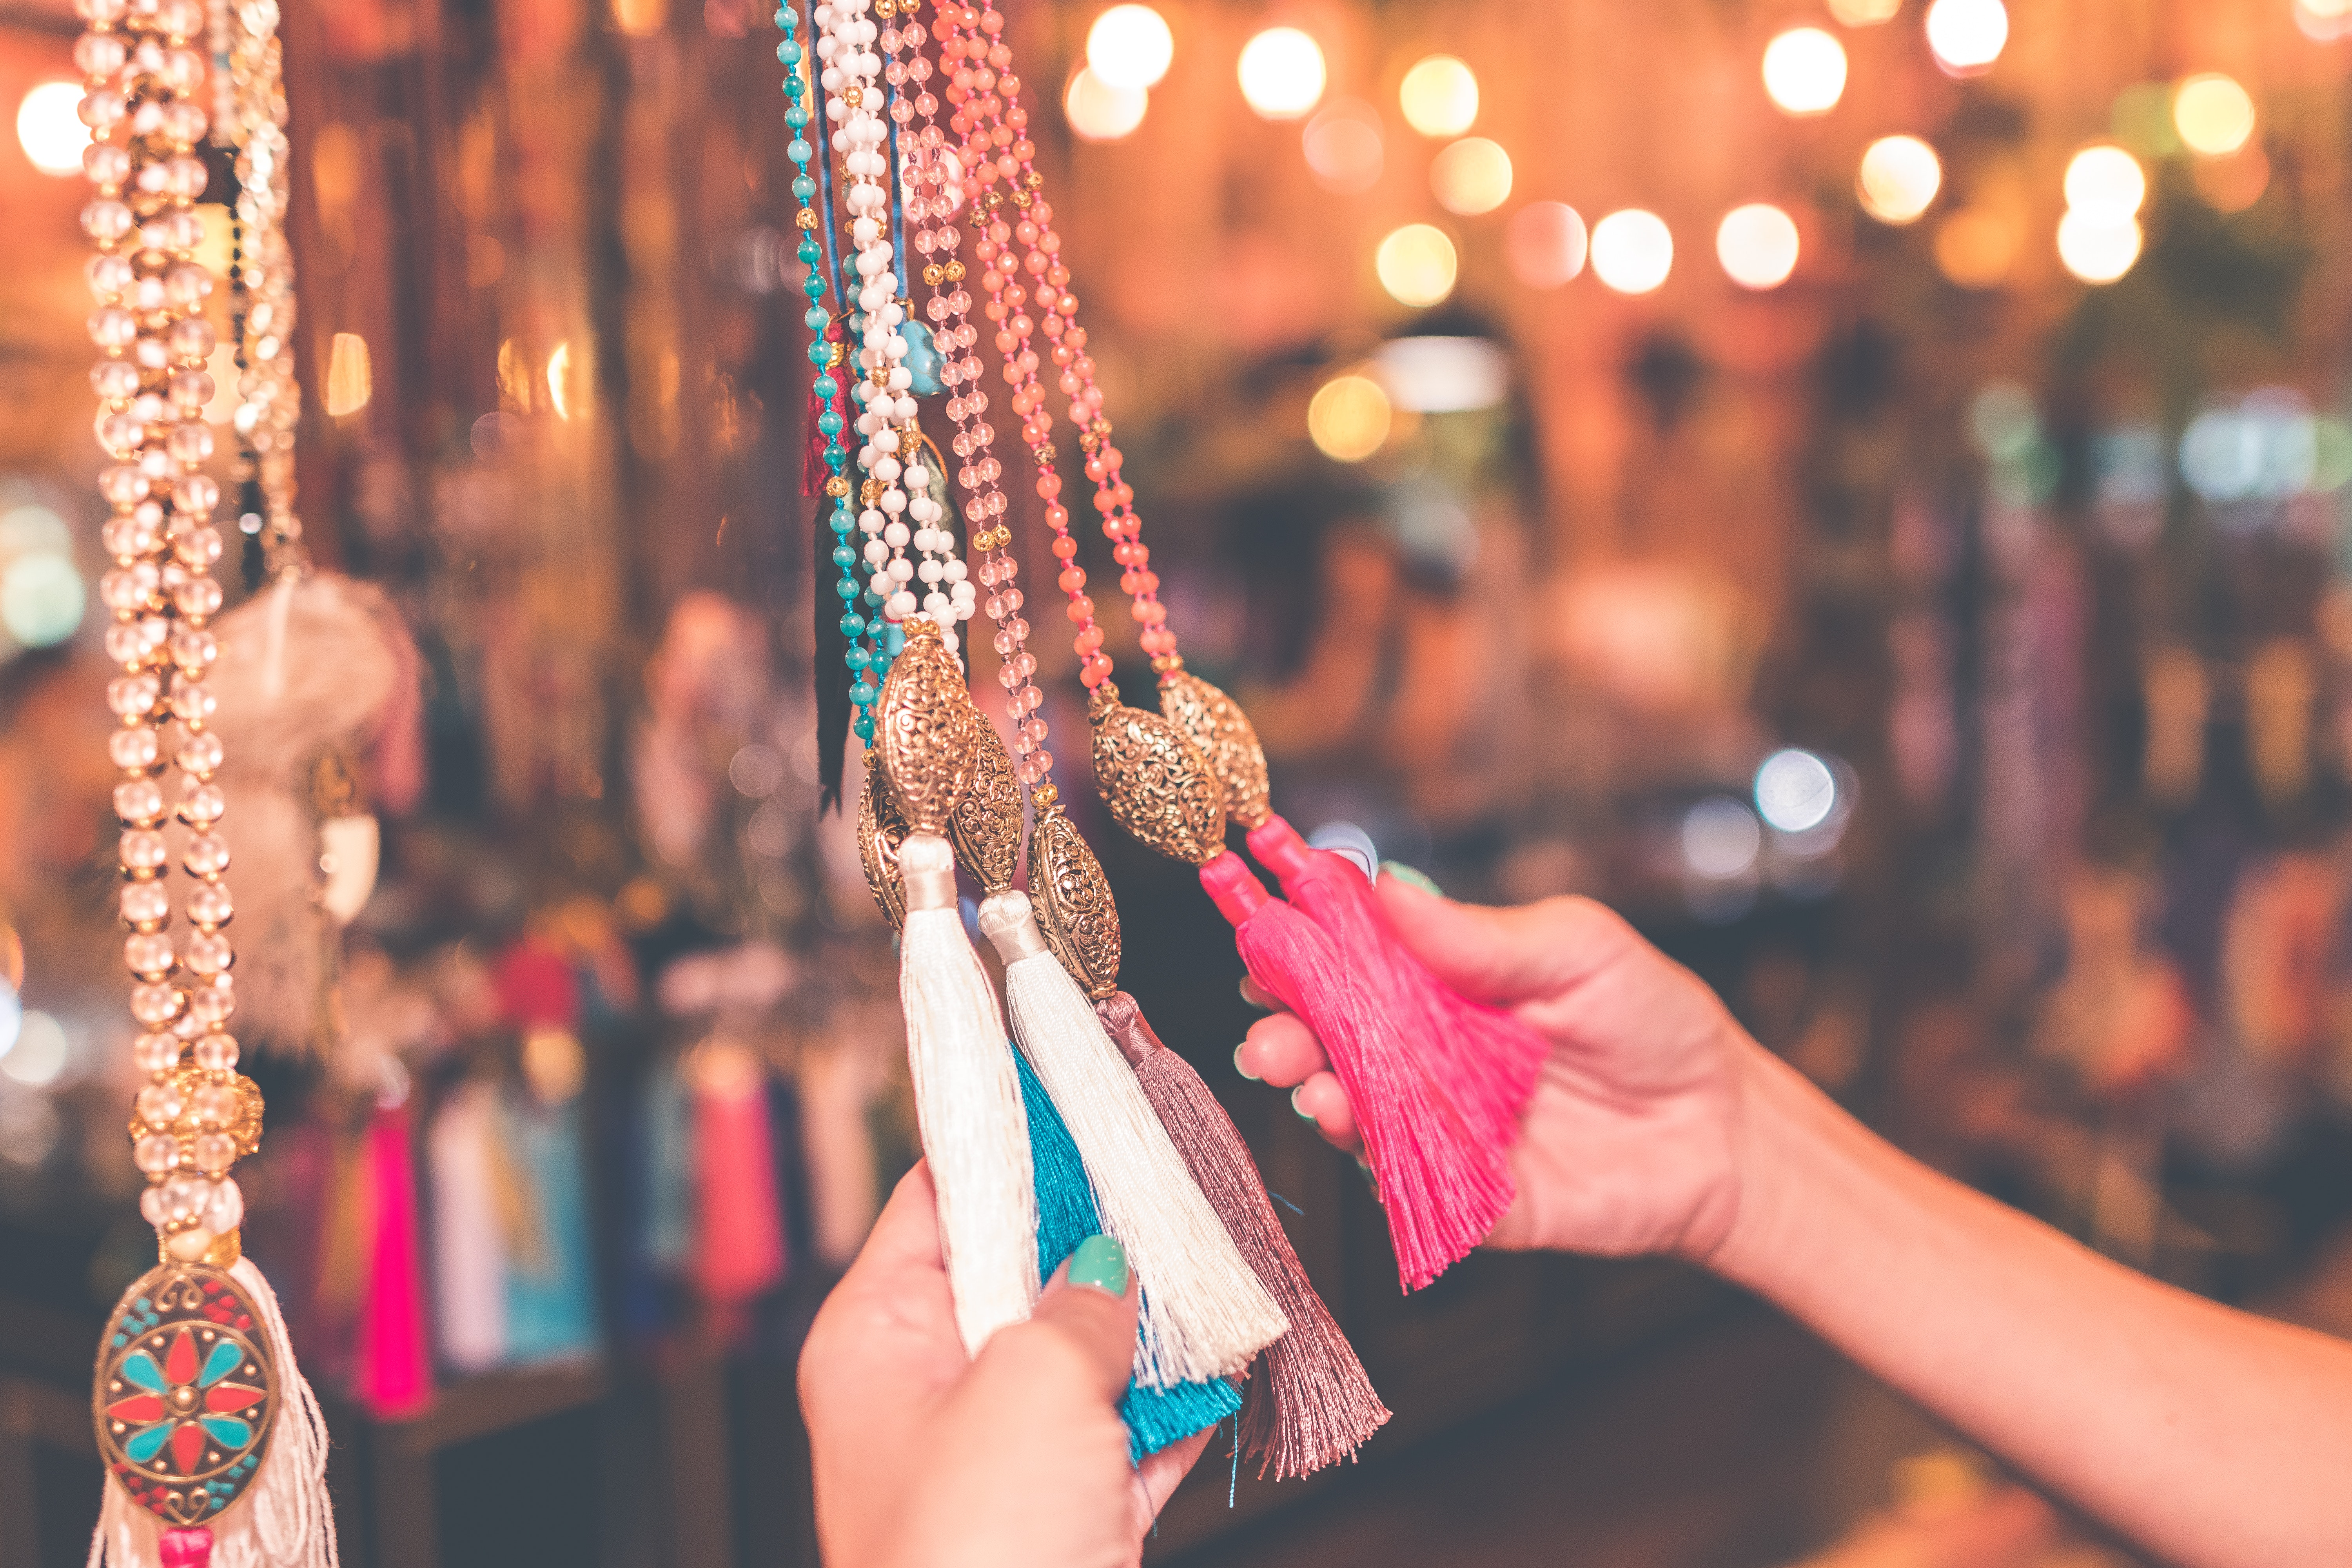
hand, fun, tradition, fashion accessory, jewellery, textile, neck, leisure, city, nail